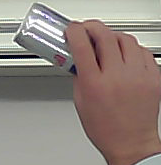
Product: redbull_energydrink